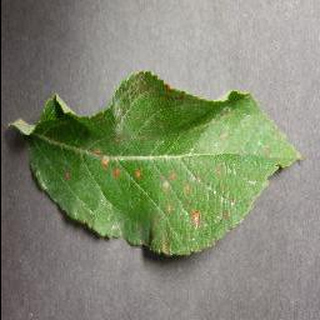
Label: apple_cedar_apple_rust